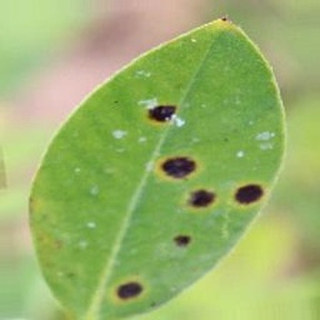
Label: groundnut_early_leaf_spot